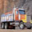
Label: truck